Off-roading

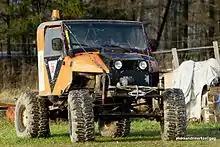
Non-legal Cross-Country Vehicle

Rock crawling involves driving over rocky terrain, with the goal of getting as far as possible with the fewest penalties. Penalties are received for striking cones, using a winch to get unstuck, going out of bounds, and going in reverse. These rules lead to the sport being technical, with drivers having to plan ahead to reduce the penalties they receive. Vehicles used for rock crawling are usually modified with different tires, suspension components that allow greater axle articulation, and changes in the differential gear ratio to obtain characteristics suitable for low-speed operation for traversing obstacles. Commonly, rock crawlers have a "spotter", who is an assistant on foot by the vehicle to provide information about areas out of the driver's field of view.